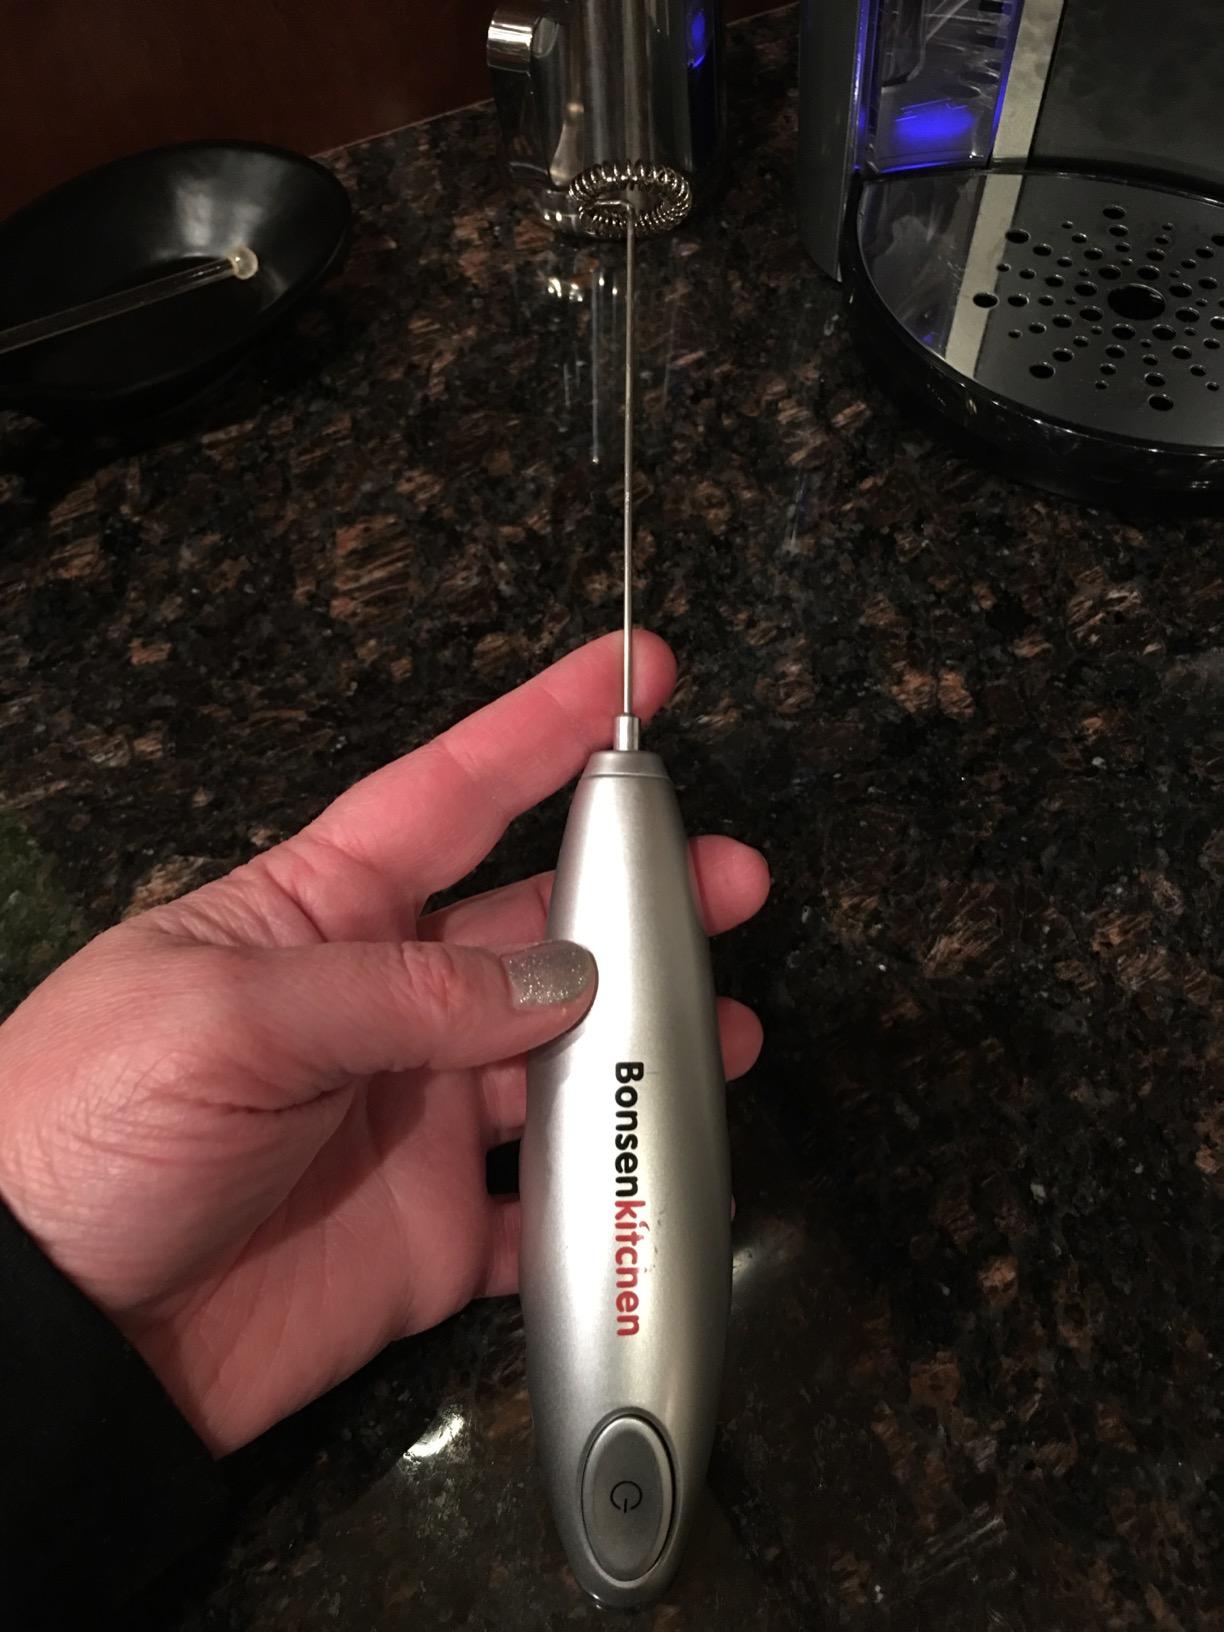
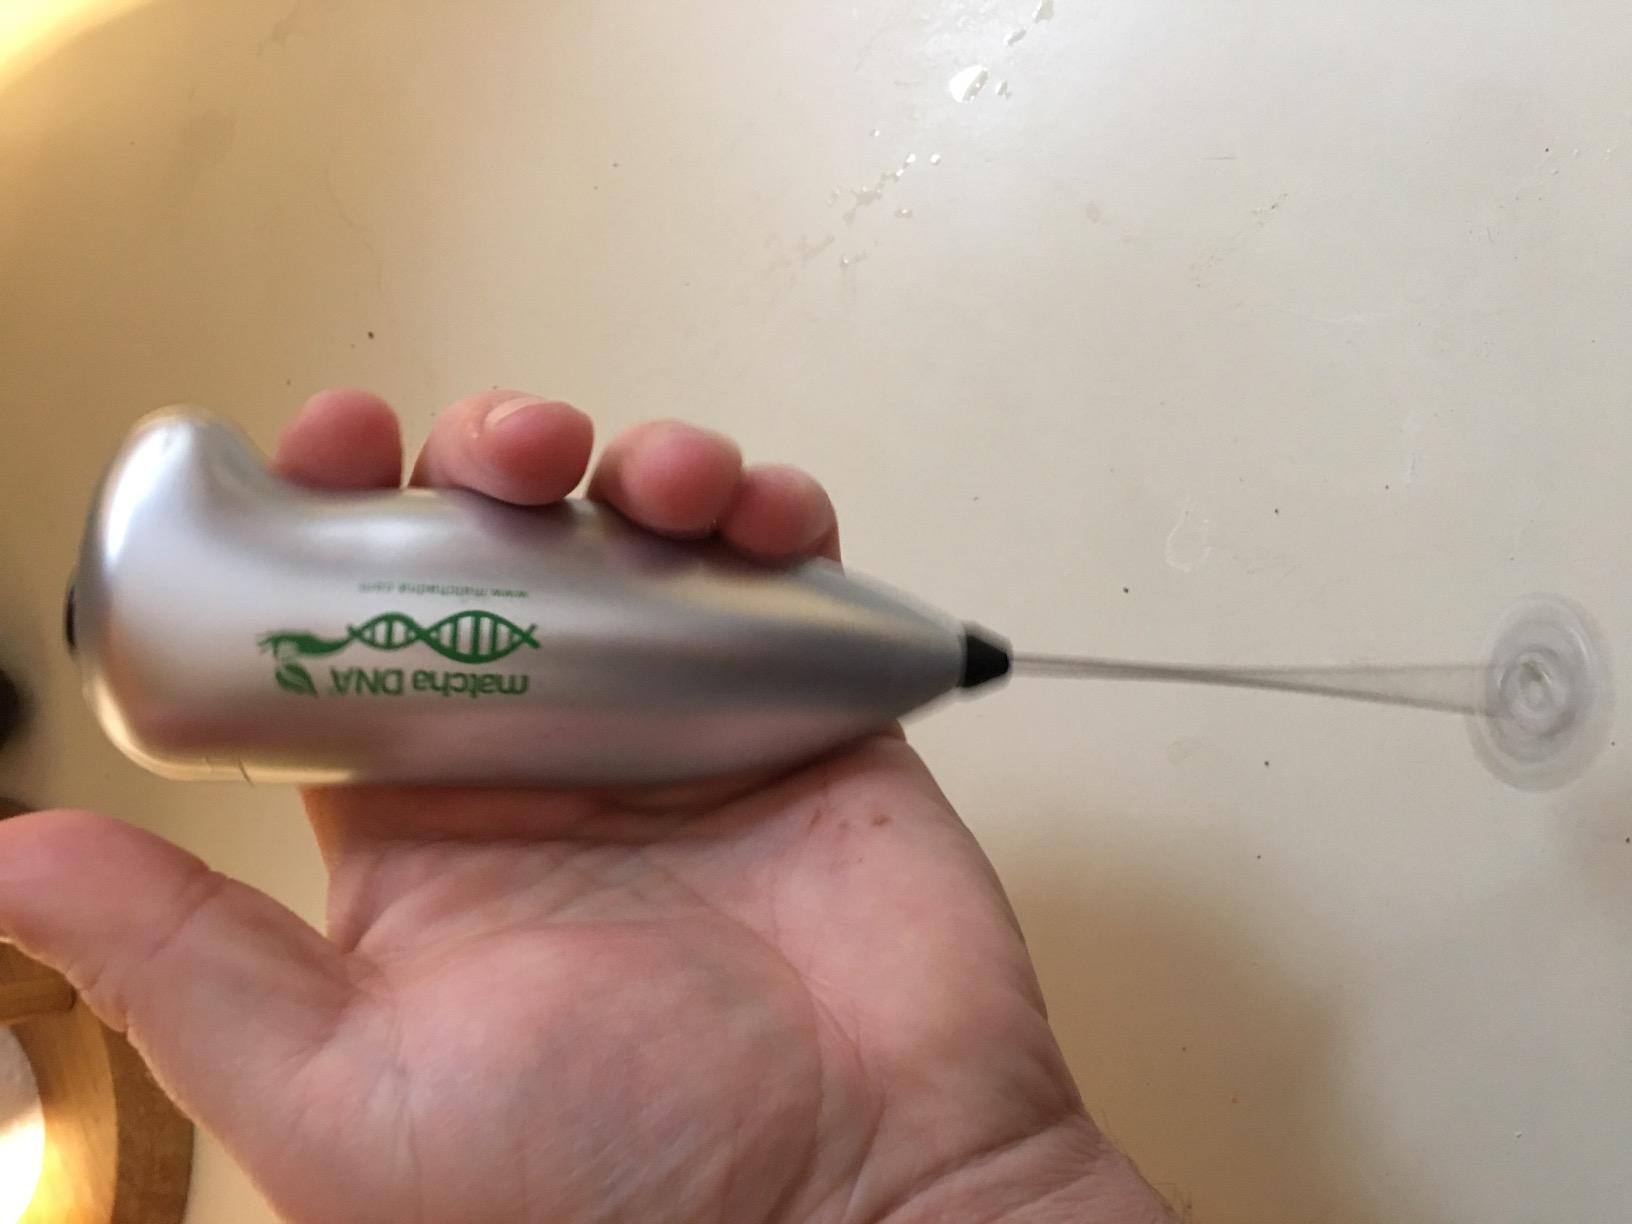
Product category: items_mixer
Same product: no